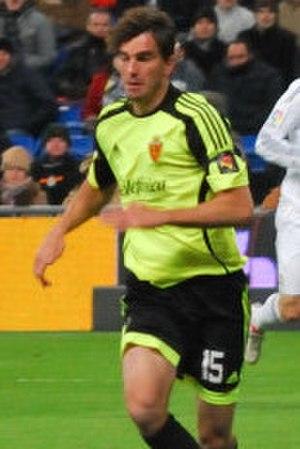
Francisco Pavón Barahona, né le 9 janvier 1980 à Madrid, est un footballeur espagnol évoluant en tant que défenseur.